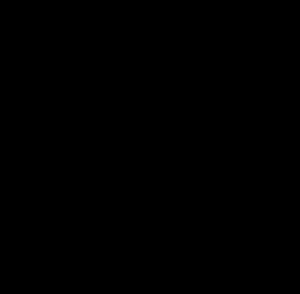
Loratadin
Loratadins kemiske struktur.
Loratadin er et anden generations antihistamin der anvendes til behandling af allergi. Strukturmæssigt er det tæt beslægtet med tricykliske antidepressiva som imipramin.